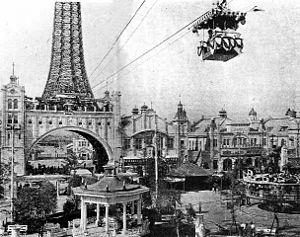
Shinsekai est un quartier du sud du centre-ville d'Osaka, dans l'arrondissement Naniwa-ku. Le quartier a été créé en 1912 avec comme modèles New York pour sa moitié sud et Paris pour sa moitié nord. À cet endroit, un parc d'attractions a été exploité de 1912 jusqu'à sa fermeture en 1923.